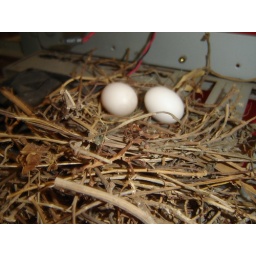
A nesrt in an old computer box